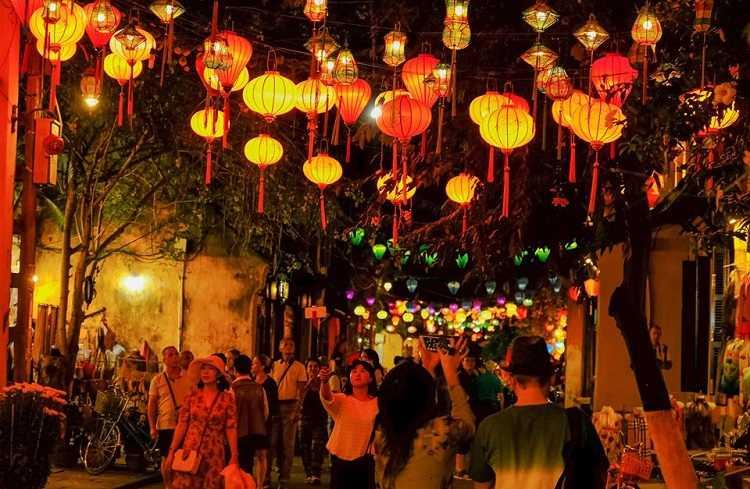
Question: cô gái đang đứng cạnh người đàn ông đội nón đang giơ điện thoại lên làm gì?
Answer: chụp hình các lồng đèn